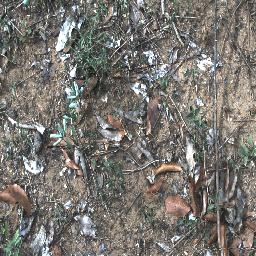
Label: negative